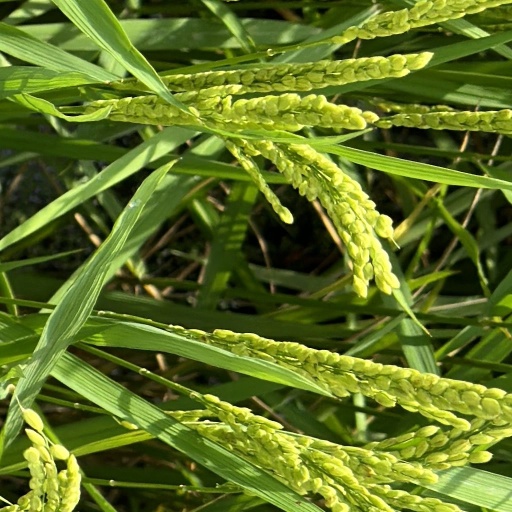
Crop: rice